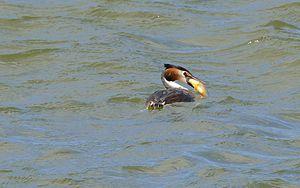
Lepomis gibbosus, communément appelé perche japonaise, Crapet-soleil ou Perche soleil, est une espèce de poissons nord-américains de la famille des Centrarchidae qui porte de nombreux autres noms en français. C'est un poisson migrateur potamodrome, c'est-à-dire qu'il migre, mais uniquement en eau douce.
Le Grèbe huppé est une espèce d'oiseau aquatique de la famille des Podicipédidés. C'est le plus grand de tous les grèbes. Sa parade nuptiale est connue pour sa complexité.